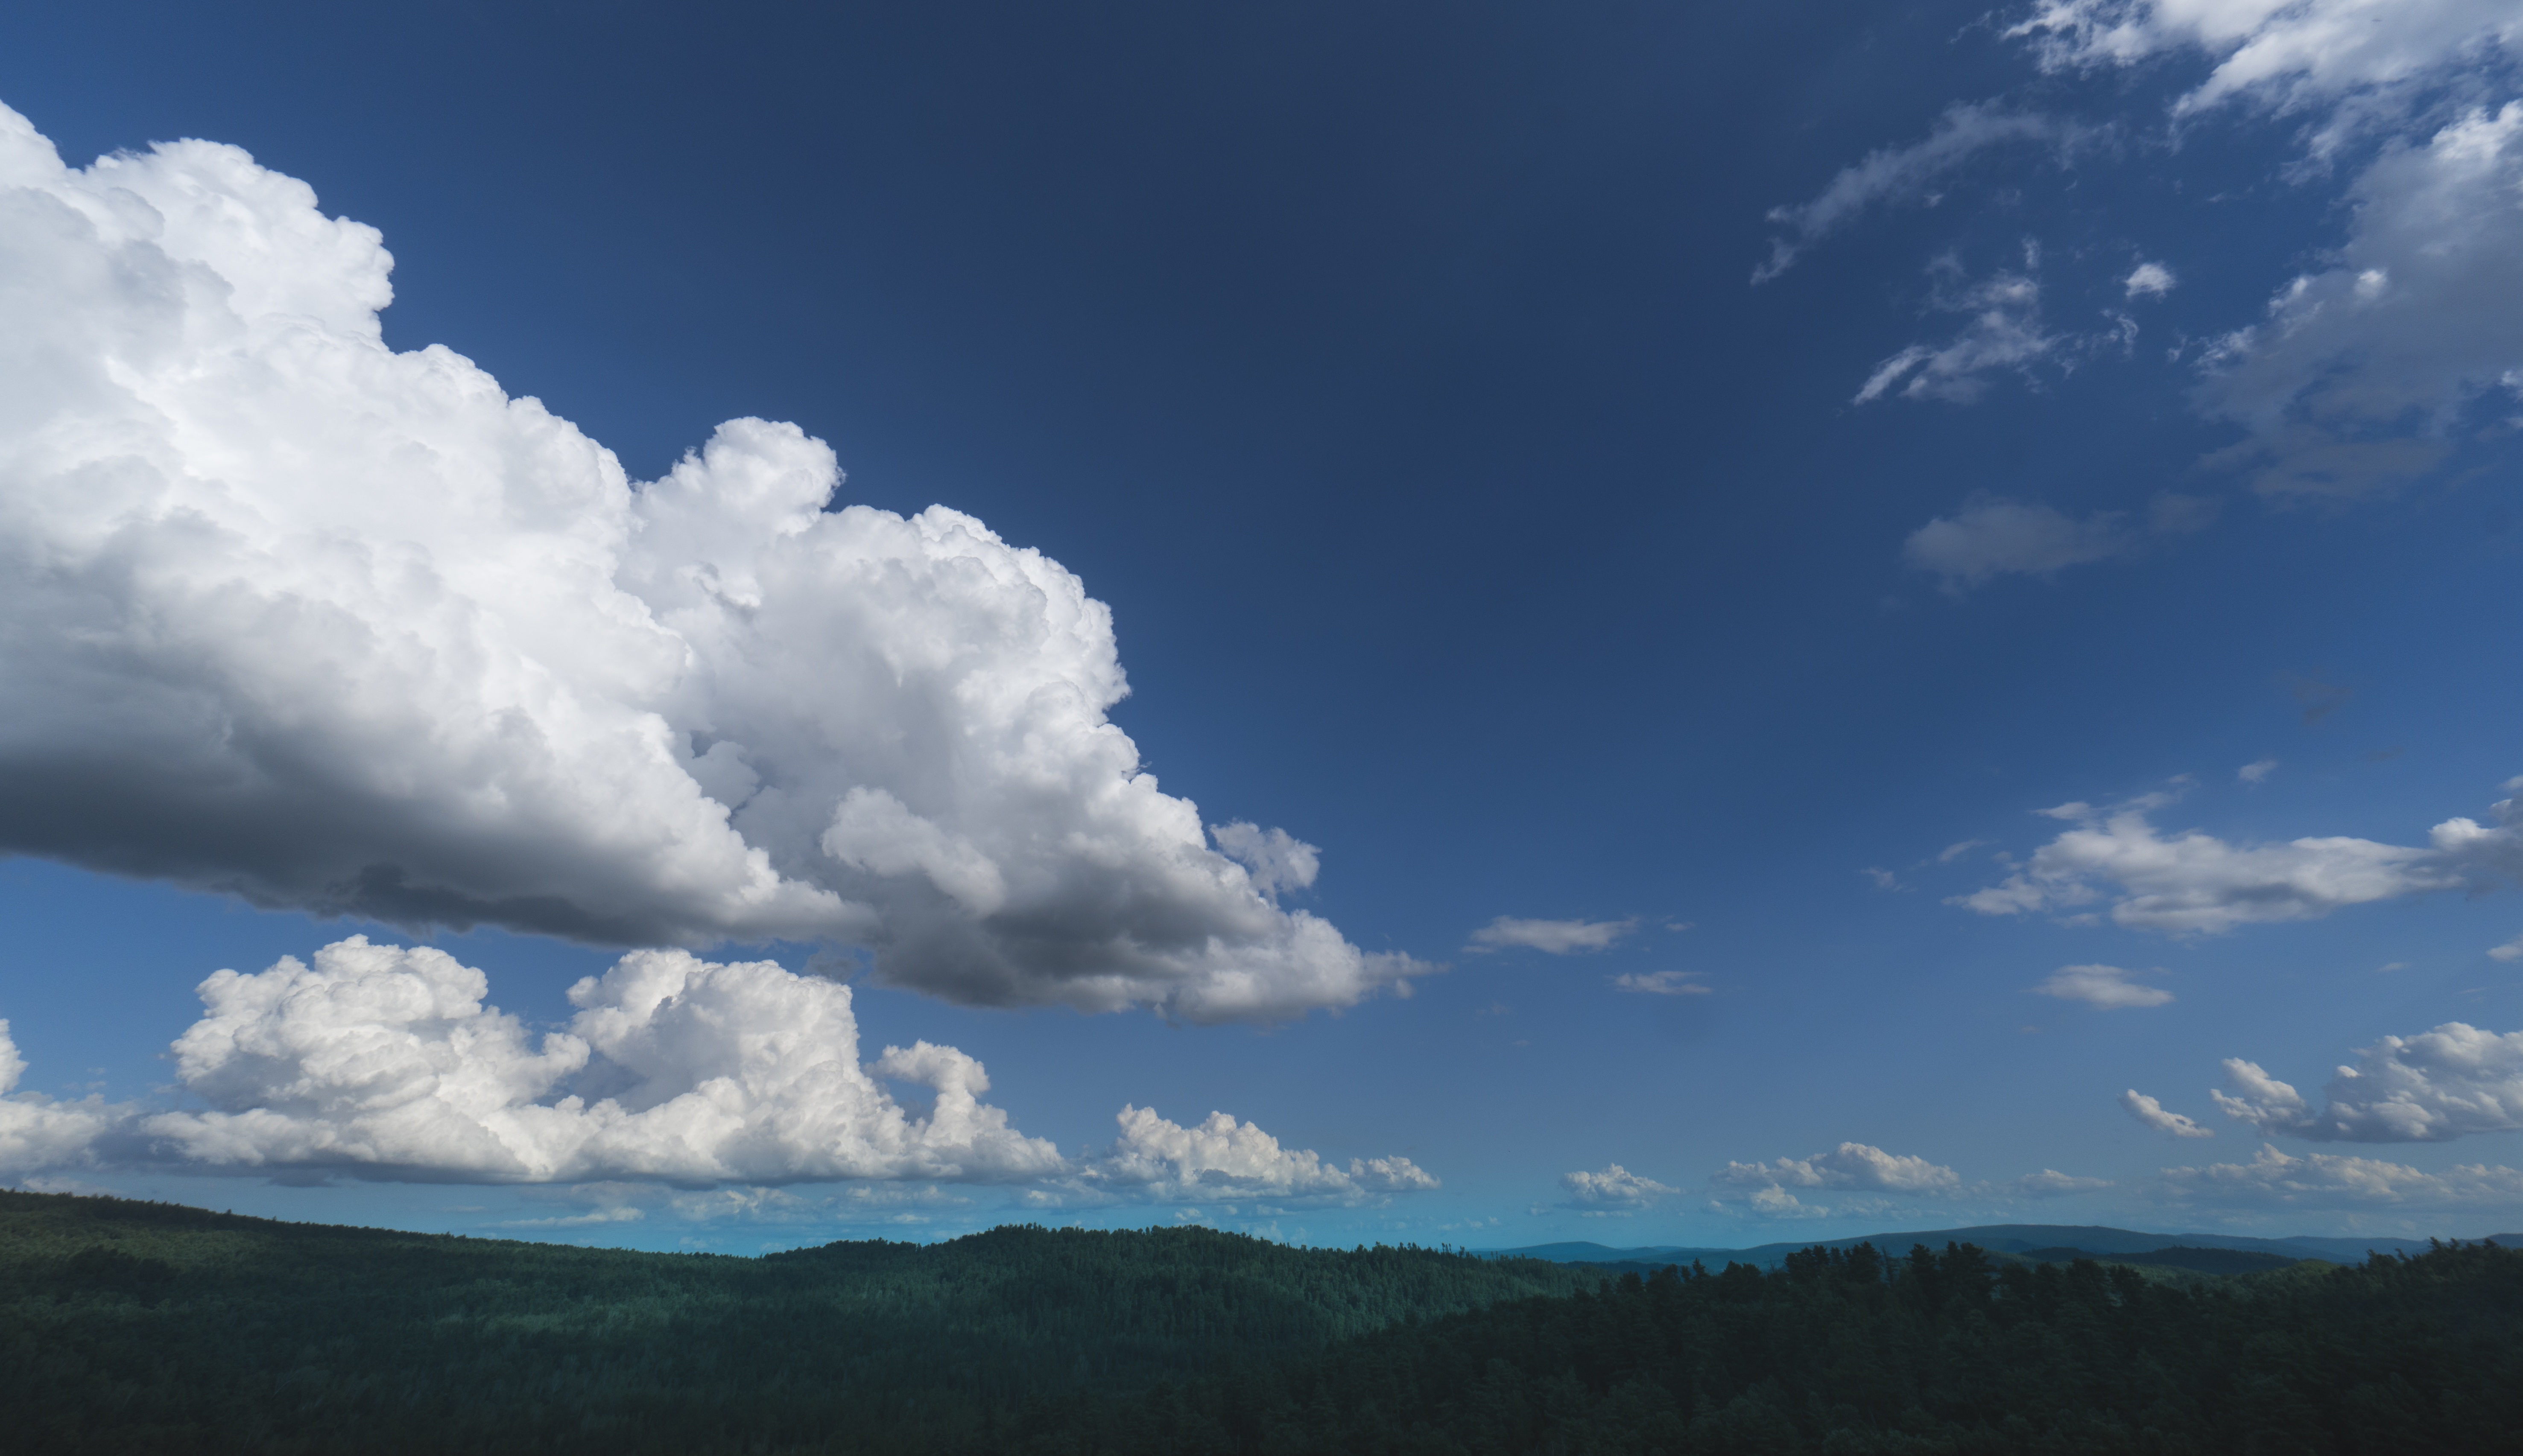
landscape, tree, nature, forest, outdoor, horizon, wilderness, mountain, light, cloud, sky, photography, sunlight, atmosphere, mountain range, natural, weather, cumulus, blue, plain, blue sky, day, meteorological phenomenon